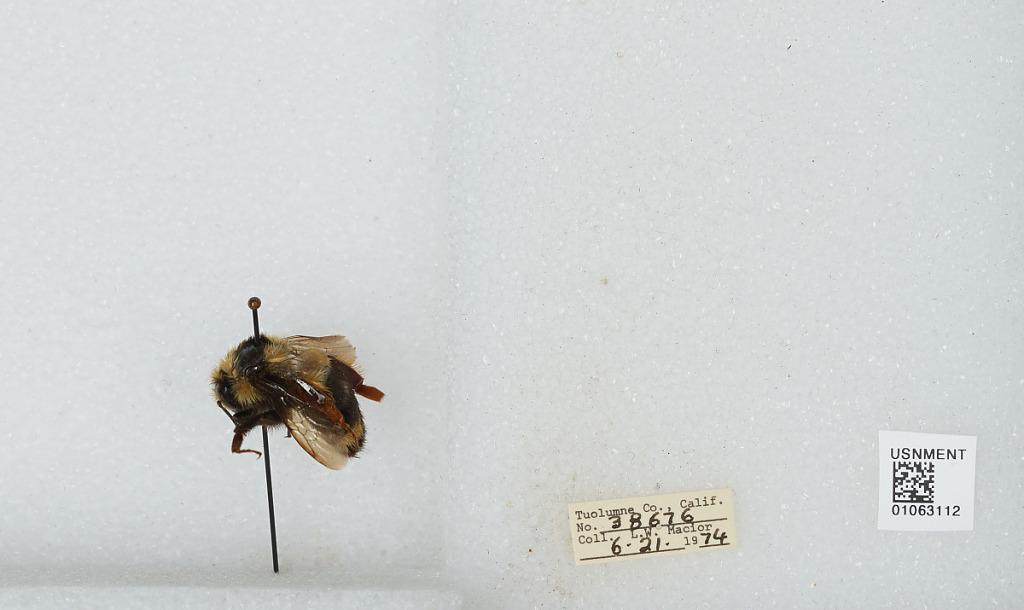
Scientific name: Bombus bifarius nearcticus
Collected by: L. Macior
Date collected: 1974-6-21
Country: United States
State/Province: California
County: Tuolumne
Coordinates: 38.02, -119.94